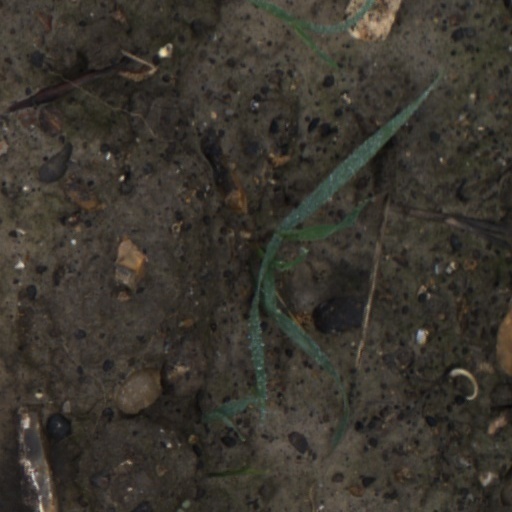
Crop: wheat